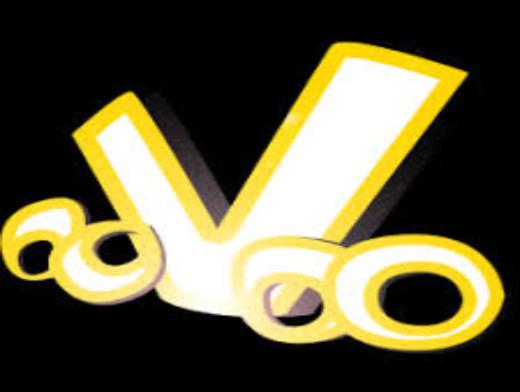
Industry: Others